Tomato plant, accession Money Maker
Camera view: vertical (180 deg); turntable rotation: 30 degrees
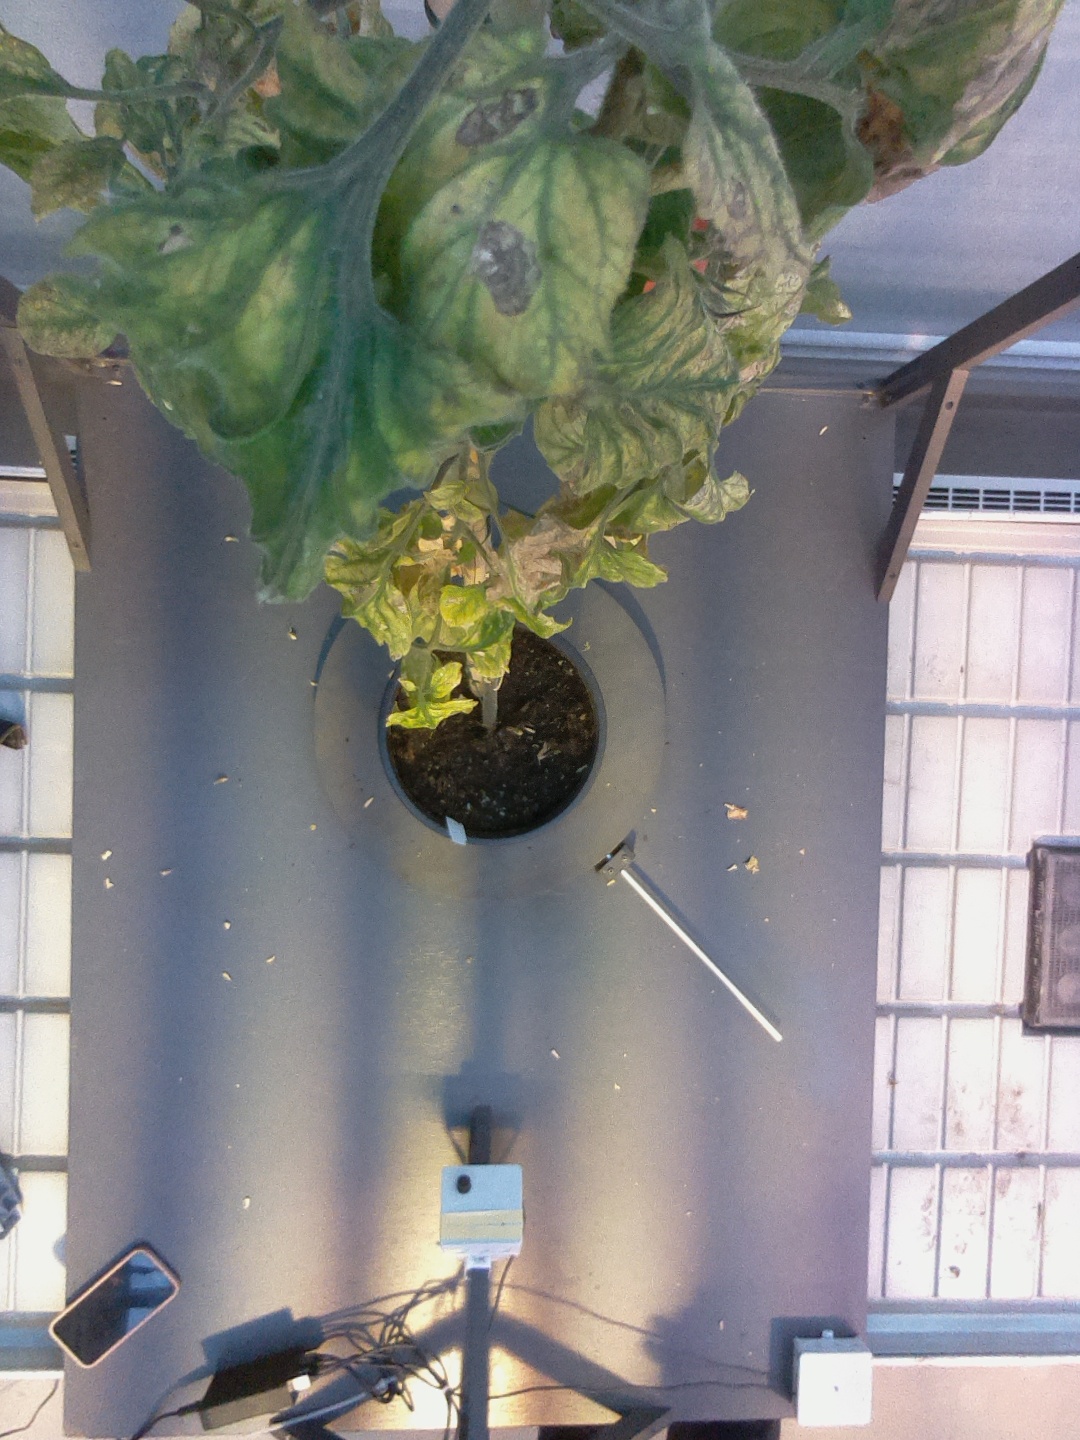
BBCH growth stage 84: 40%-50% of fruits show typical fully ripe color